Fire of Anatolia

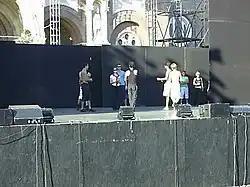
Fire of Anatolia rehearsal in Szeged, Hungary. 2 August 2007.

The Fire of Anatolia or Anadolu Ateşi is a Turkish dance group consisting of 120 dancers, several choreographers and other technical staff. The group has performed in more than 85 countries from the United States to China and Japan, in front of an audience of approximately 20 million people altogether. Fire of Anatolia holds two Guinness records, one for fastest dance performance with 241 steps per minute and another for largest audience, 400,000 people in Ereğli, in the Black Sea Region of the country. On 9 February 2013, Fire of Anatolia performed at the CCTV New Year's Gala. The head of the group is Mustafa Erdoğan.